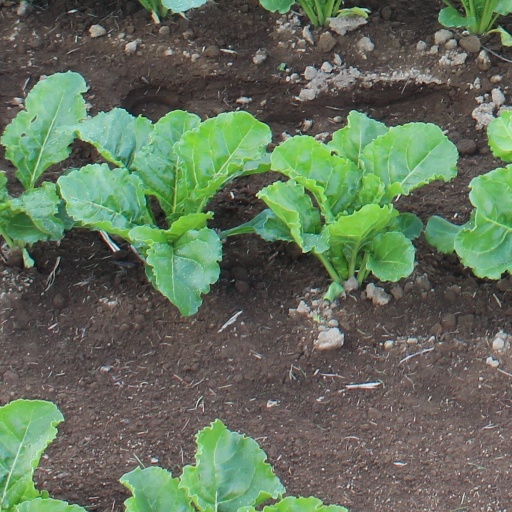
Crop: sugar beet